Juan José Alvarado

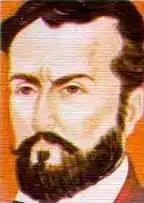

Juan José Alvarado (1798–1857) was Supreme Director of Honduras from 15 April 1839 to 27 April 1839.